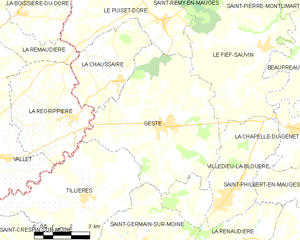
Gesté est une ancienne commune française située dans le département de Maine-et-Loire, en région Pays de la Loire, devenue le 15 décembre 2015 une commune déléguée au sein de la commune nouvelle de Beaupréau-en-Mauges.